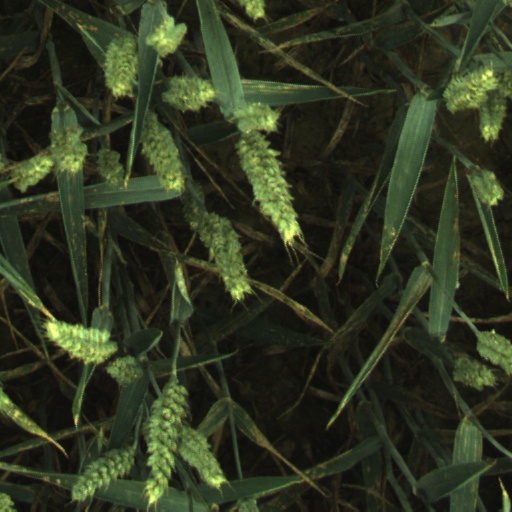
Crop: wheat